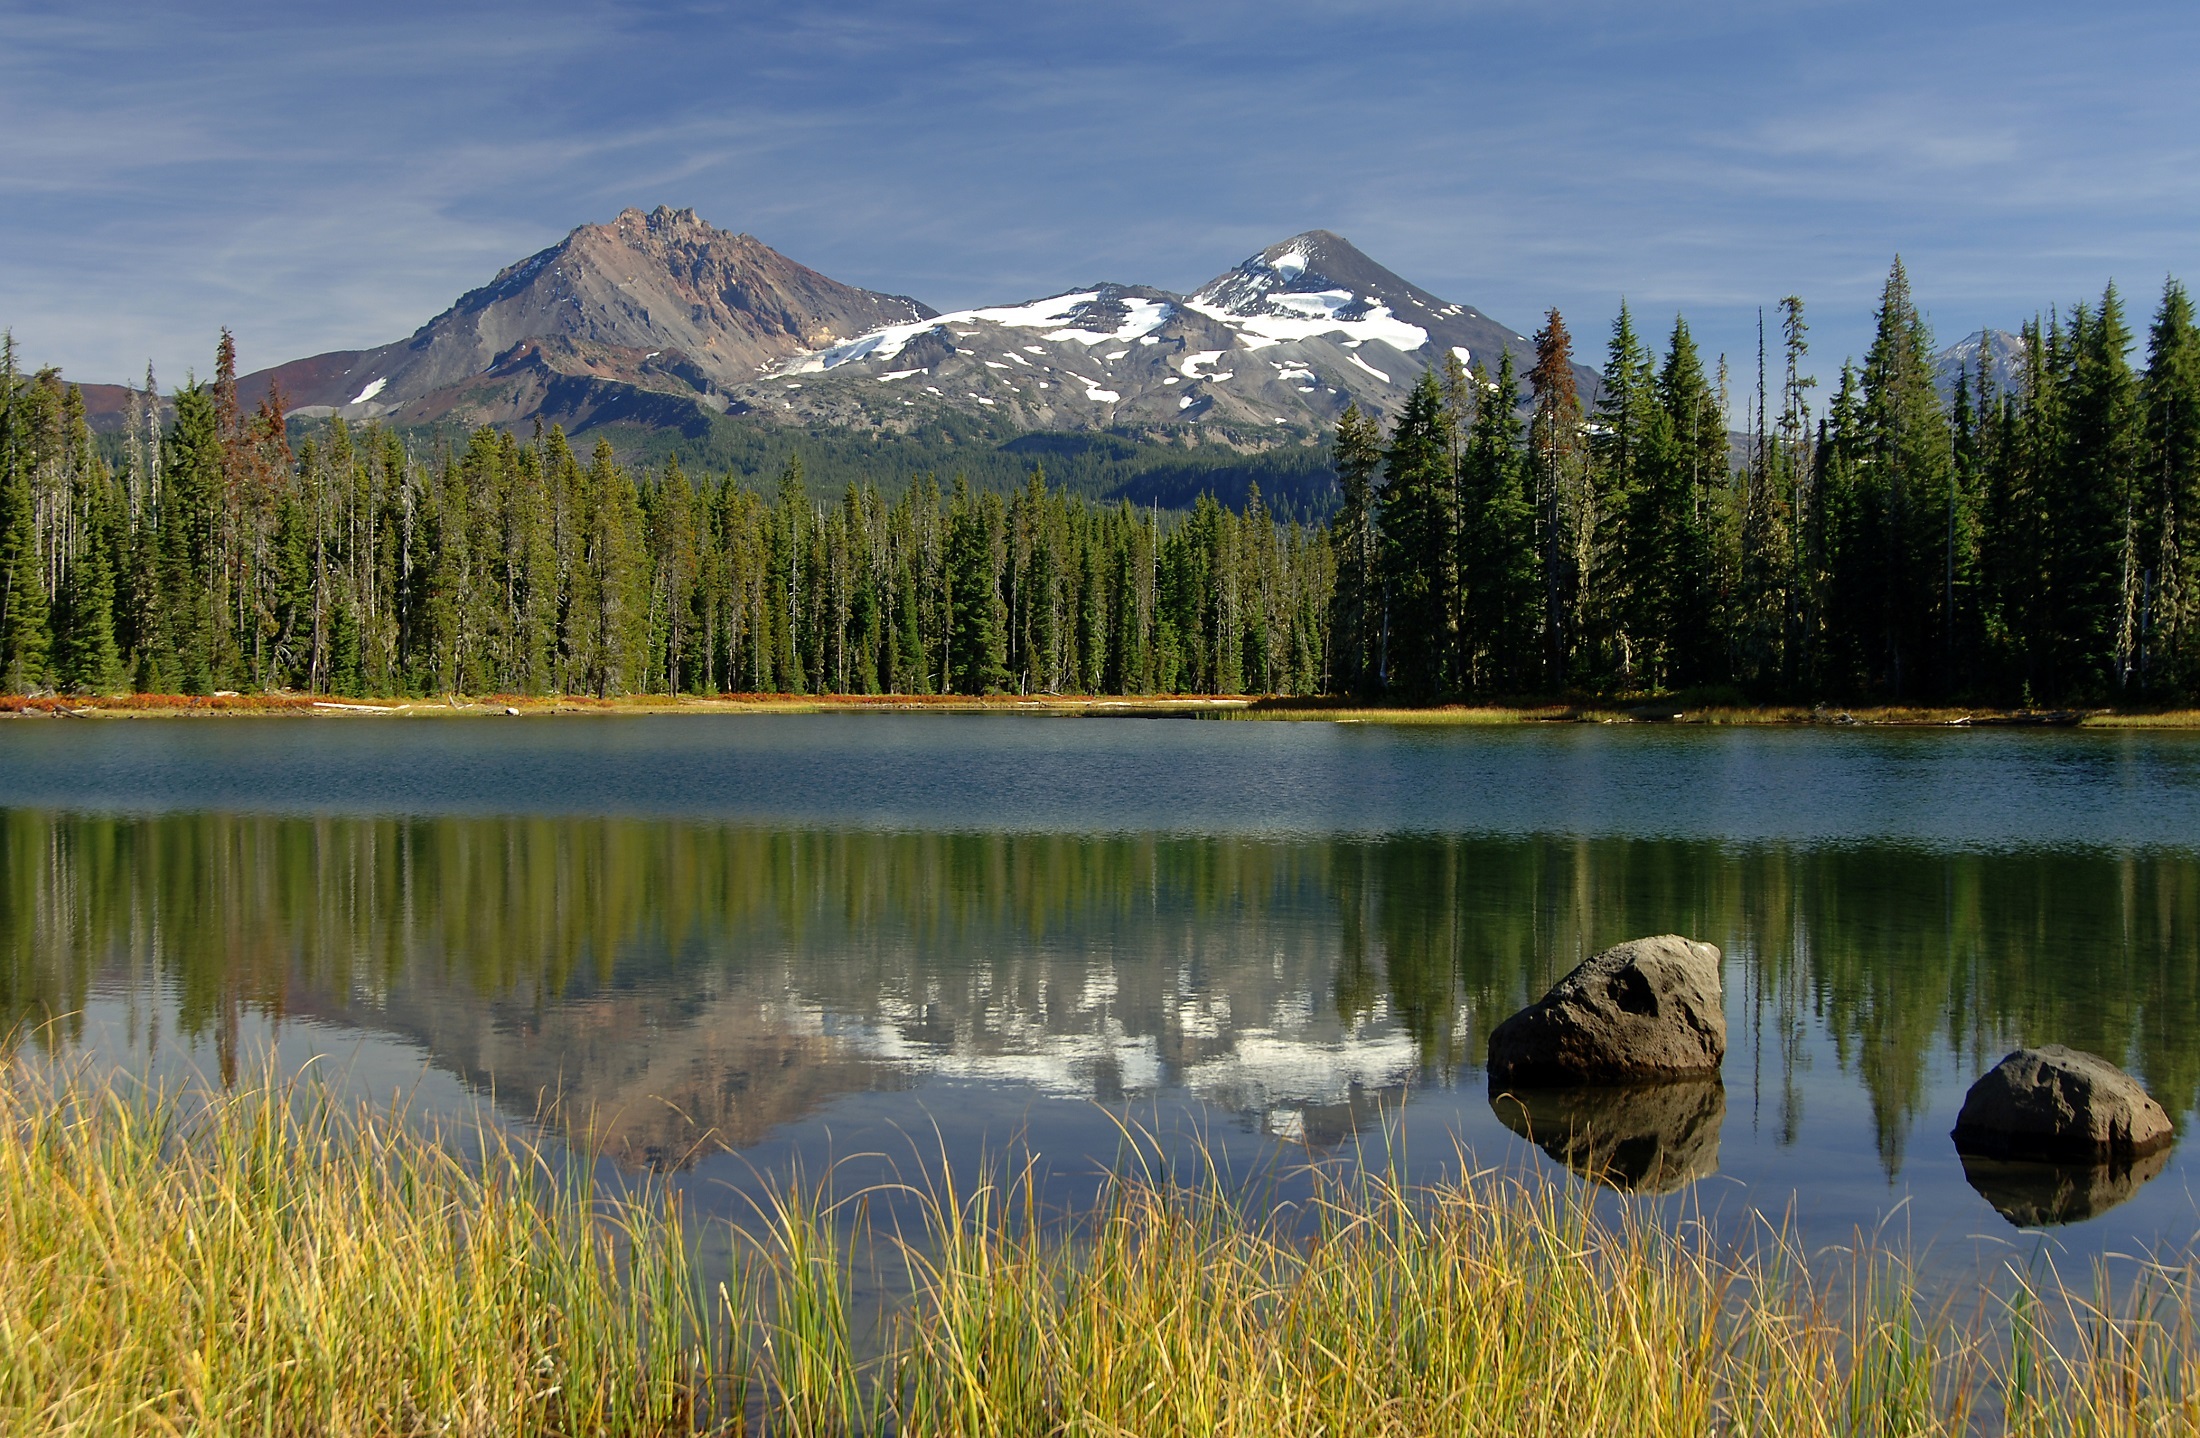
landscape, tree, water, nature, grass, wilderness, mountain, snow, meadow, lake, mountain range, pond, reflection, scenic, peaceful, autumn, park, usa, calm, reservoir, national park, body of water, trees, outdoors, mountains, grassland, wetland, plateau, peaks, fell, habitat, loch, ecosystem, oregon, tarn, three sisters, willamette national forest, scott lake, natural environment, mountainous landforms